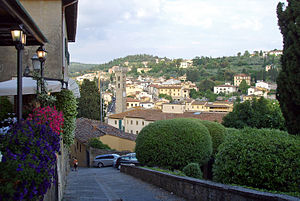
Fiesole
Fiesole
Fiesole er en by i Toscana i Italien. Byen ligger 7 km nord for Firenze på en høj med flot udsigt over Val d'Arno og over Firenze.